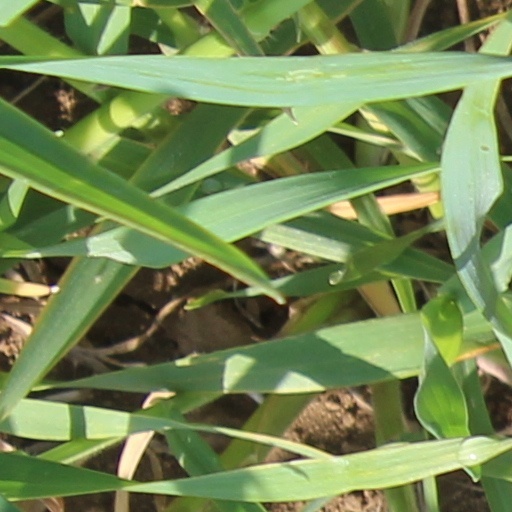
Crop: wheat